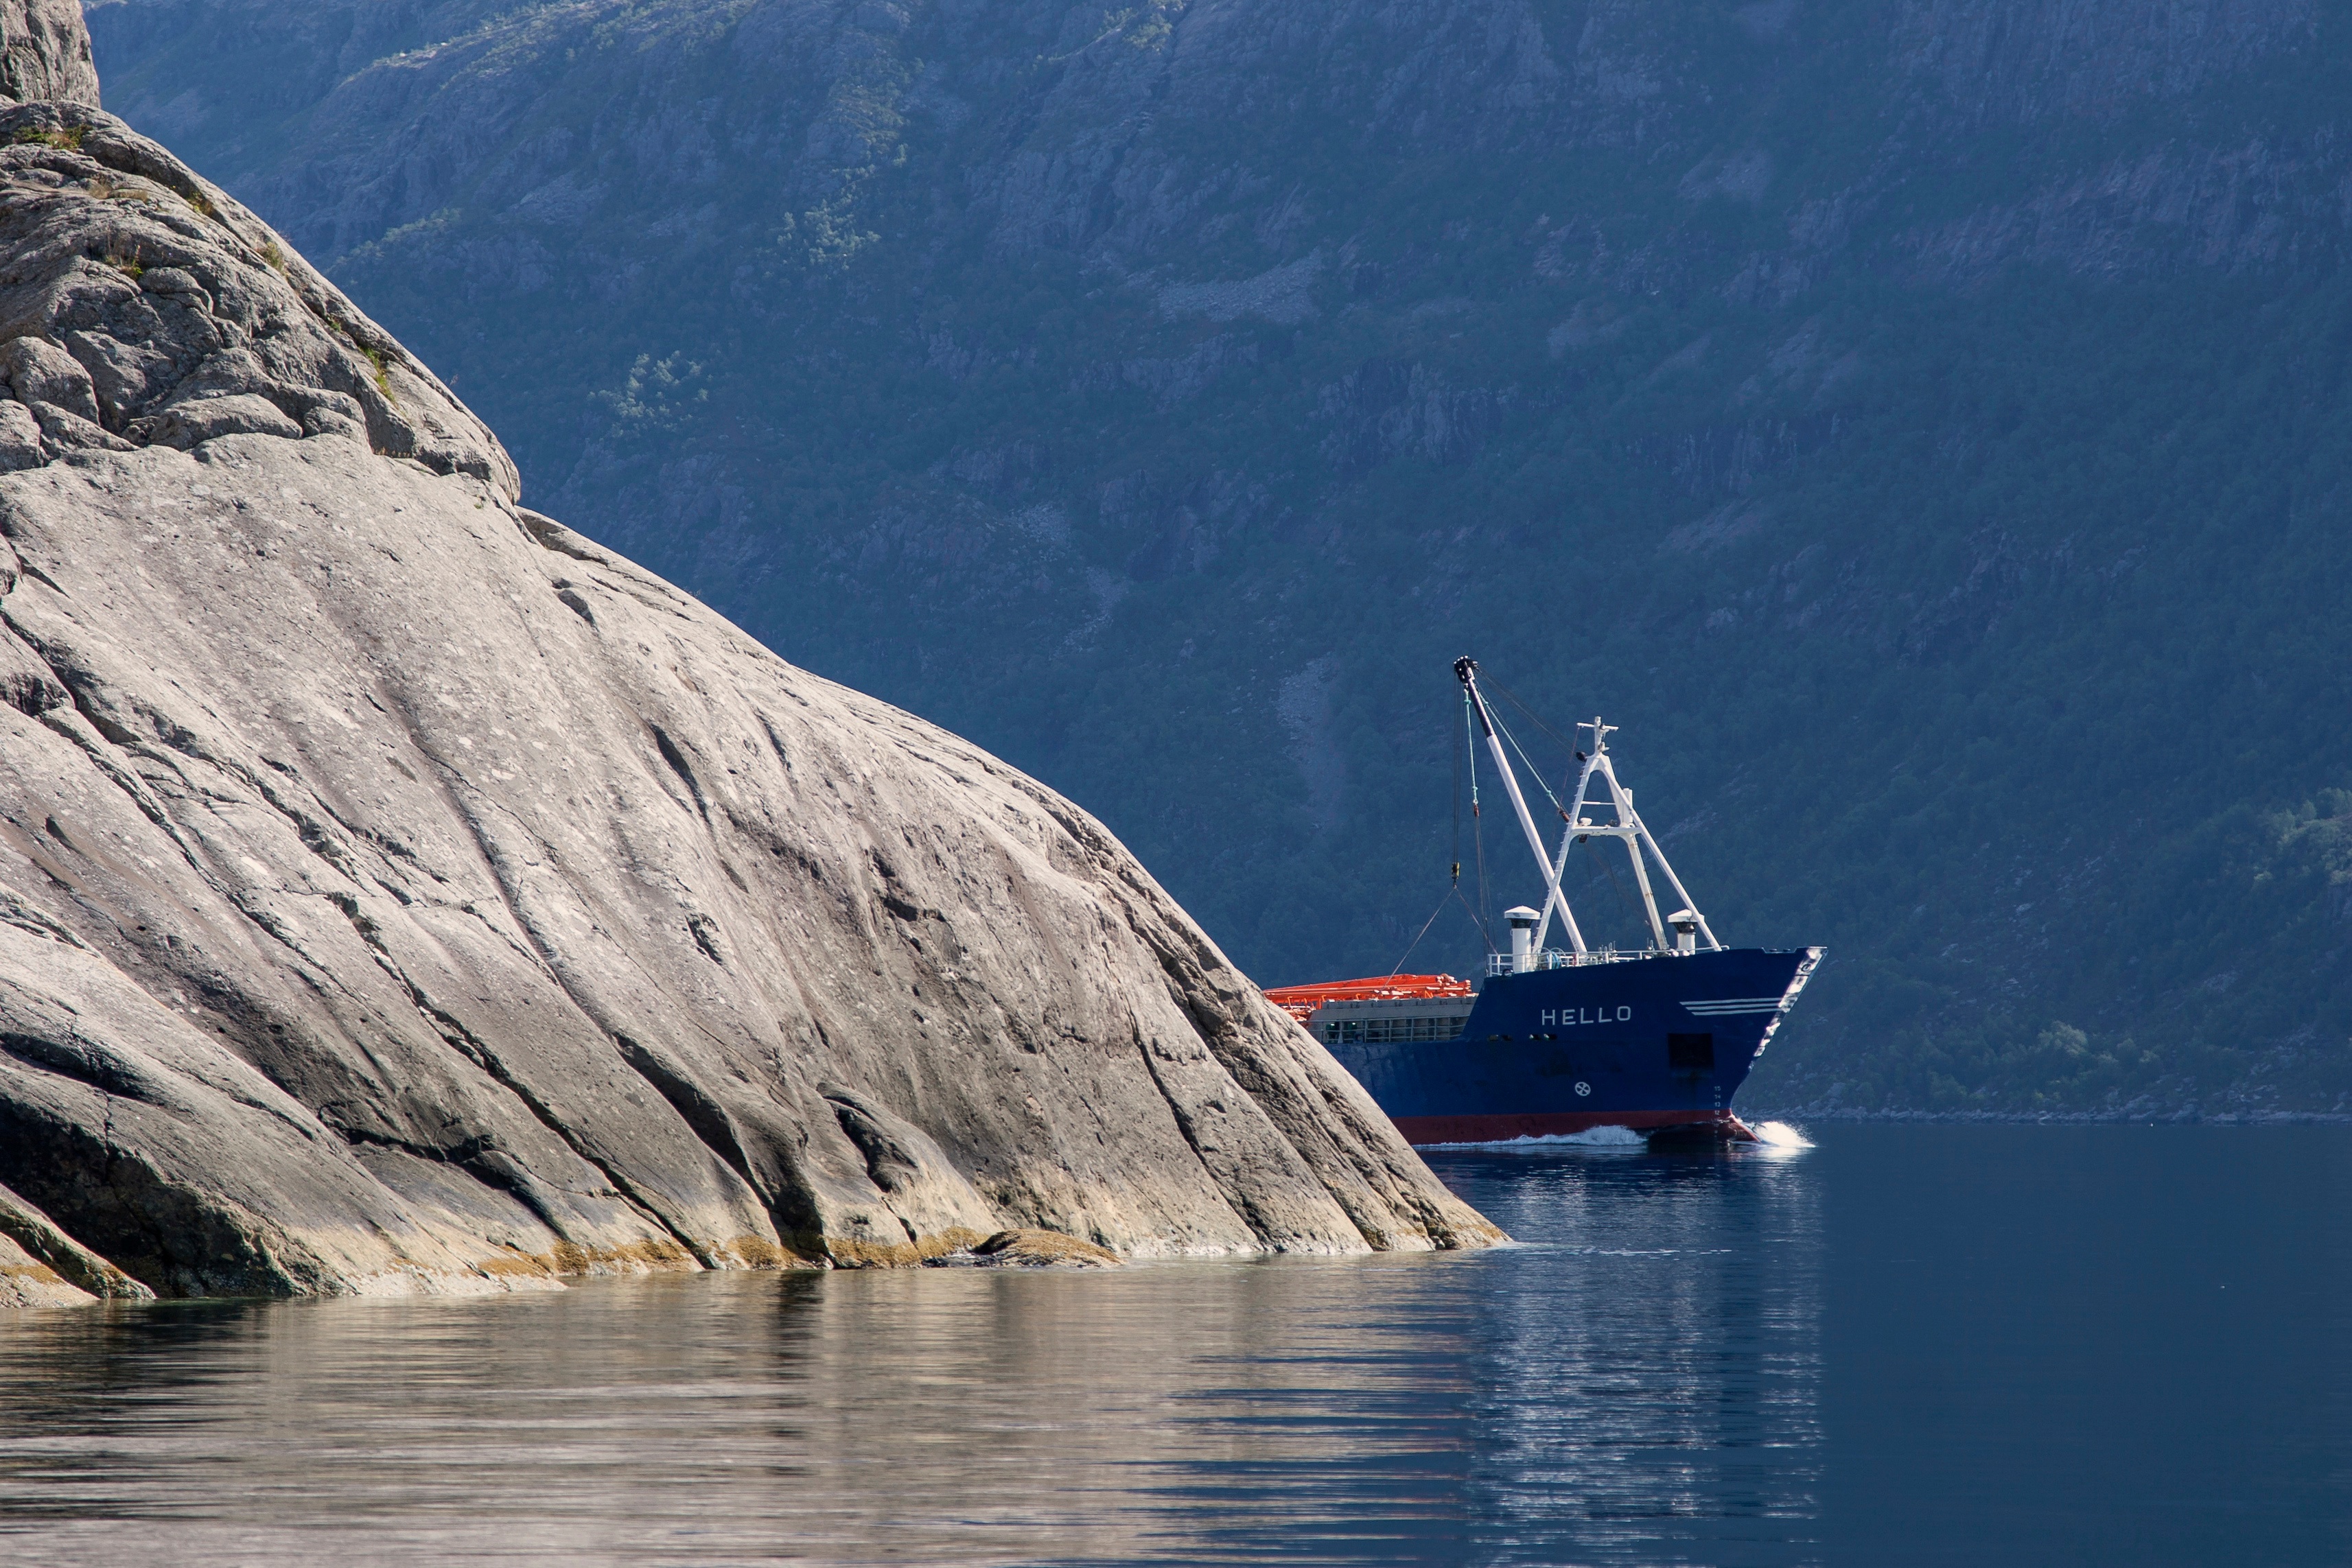
sea, coast, ocean, boat, lake, ship, cliff, vehicle, bay, fjord, terrain, channel, watercraft, landform, passenger ship, glacial landform